Question: Please indicate a possible affordance area of the knife that can be used for cutting
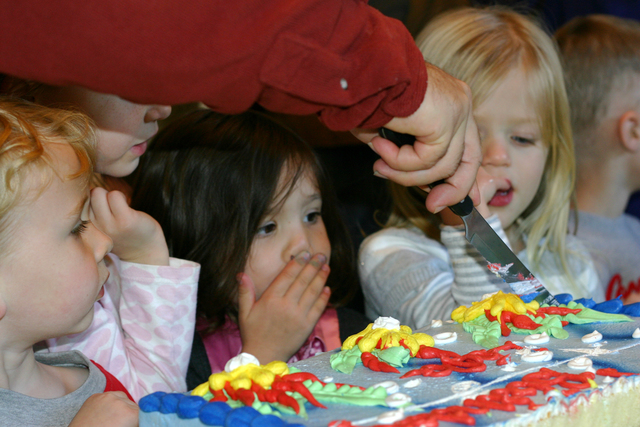
Answer: [413.5, 145, 564.5, 317.667]